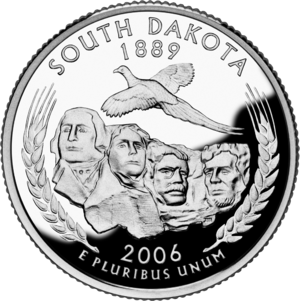
Le Dakota du Sud /dakɔta dy syd/ est un État du Nord des États-Unis, bordé à l'ouest par le Wyoming et le Montana, au nord par le Dakota du Nord, à l'est par le Minnesota et l'Iowa et au sud par le Nebraska. État situé dans l'ouest des plaines du Midwest, il possède un climat continental. Il compte 814 180 habitants en 2010. Sa capitale est Pierre et sa plus grande ville Sioux Falls, avec environ 154 000 habitants.
Les 50 State Quarters sont une série de cinquante pièces d'un quart de dollar américain émise par l'United States Mint de 1999 à 2008 pour faire connaître les différents États des États-Unis. Ces pièces ont été émises au rythme de cinq par an, par ordre d'entrée des États dans l'Union.